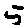
Label: 5